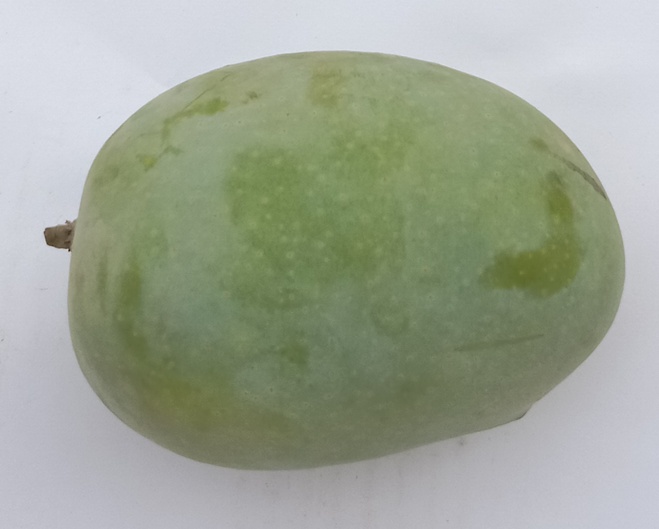
Mango variety: Langra